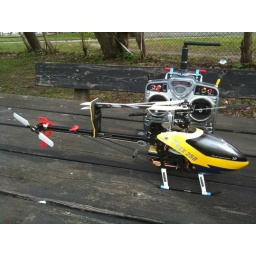
Trex 250 flying near by My home